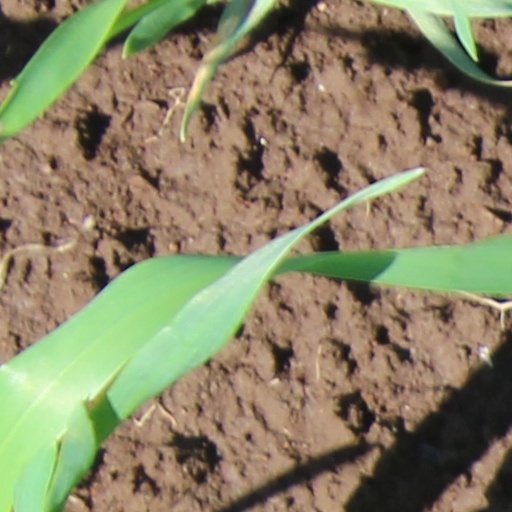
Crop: wheat